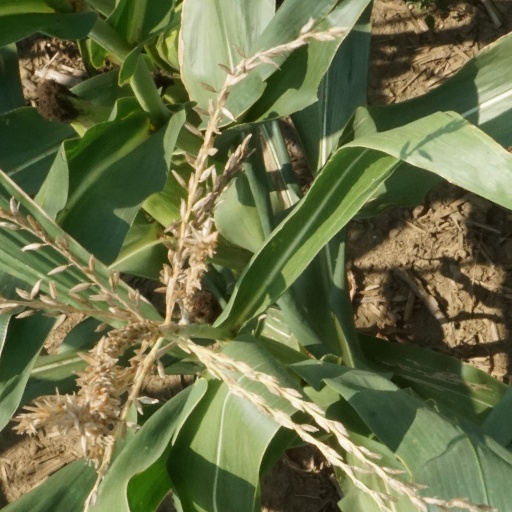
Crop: maize; corn